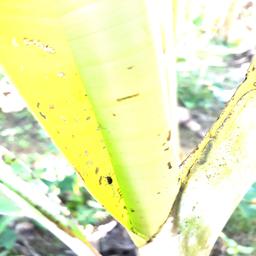
Label: BANANA APHIDS